Austin Yearwood

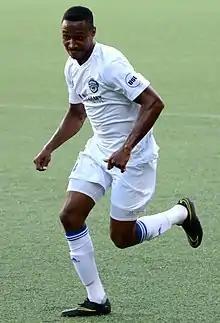
Yearwood with Charlotte Independence in 2017

Austin Yearwood (born August 12, 1994) is an American former professional soccer player. He operates as a left back or left wing-back.